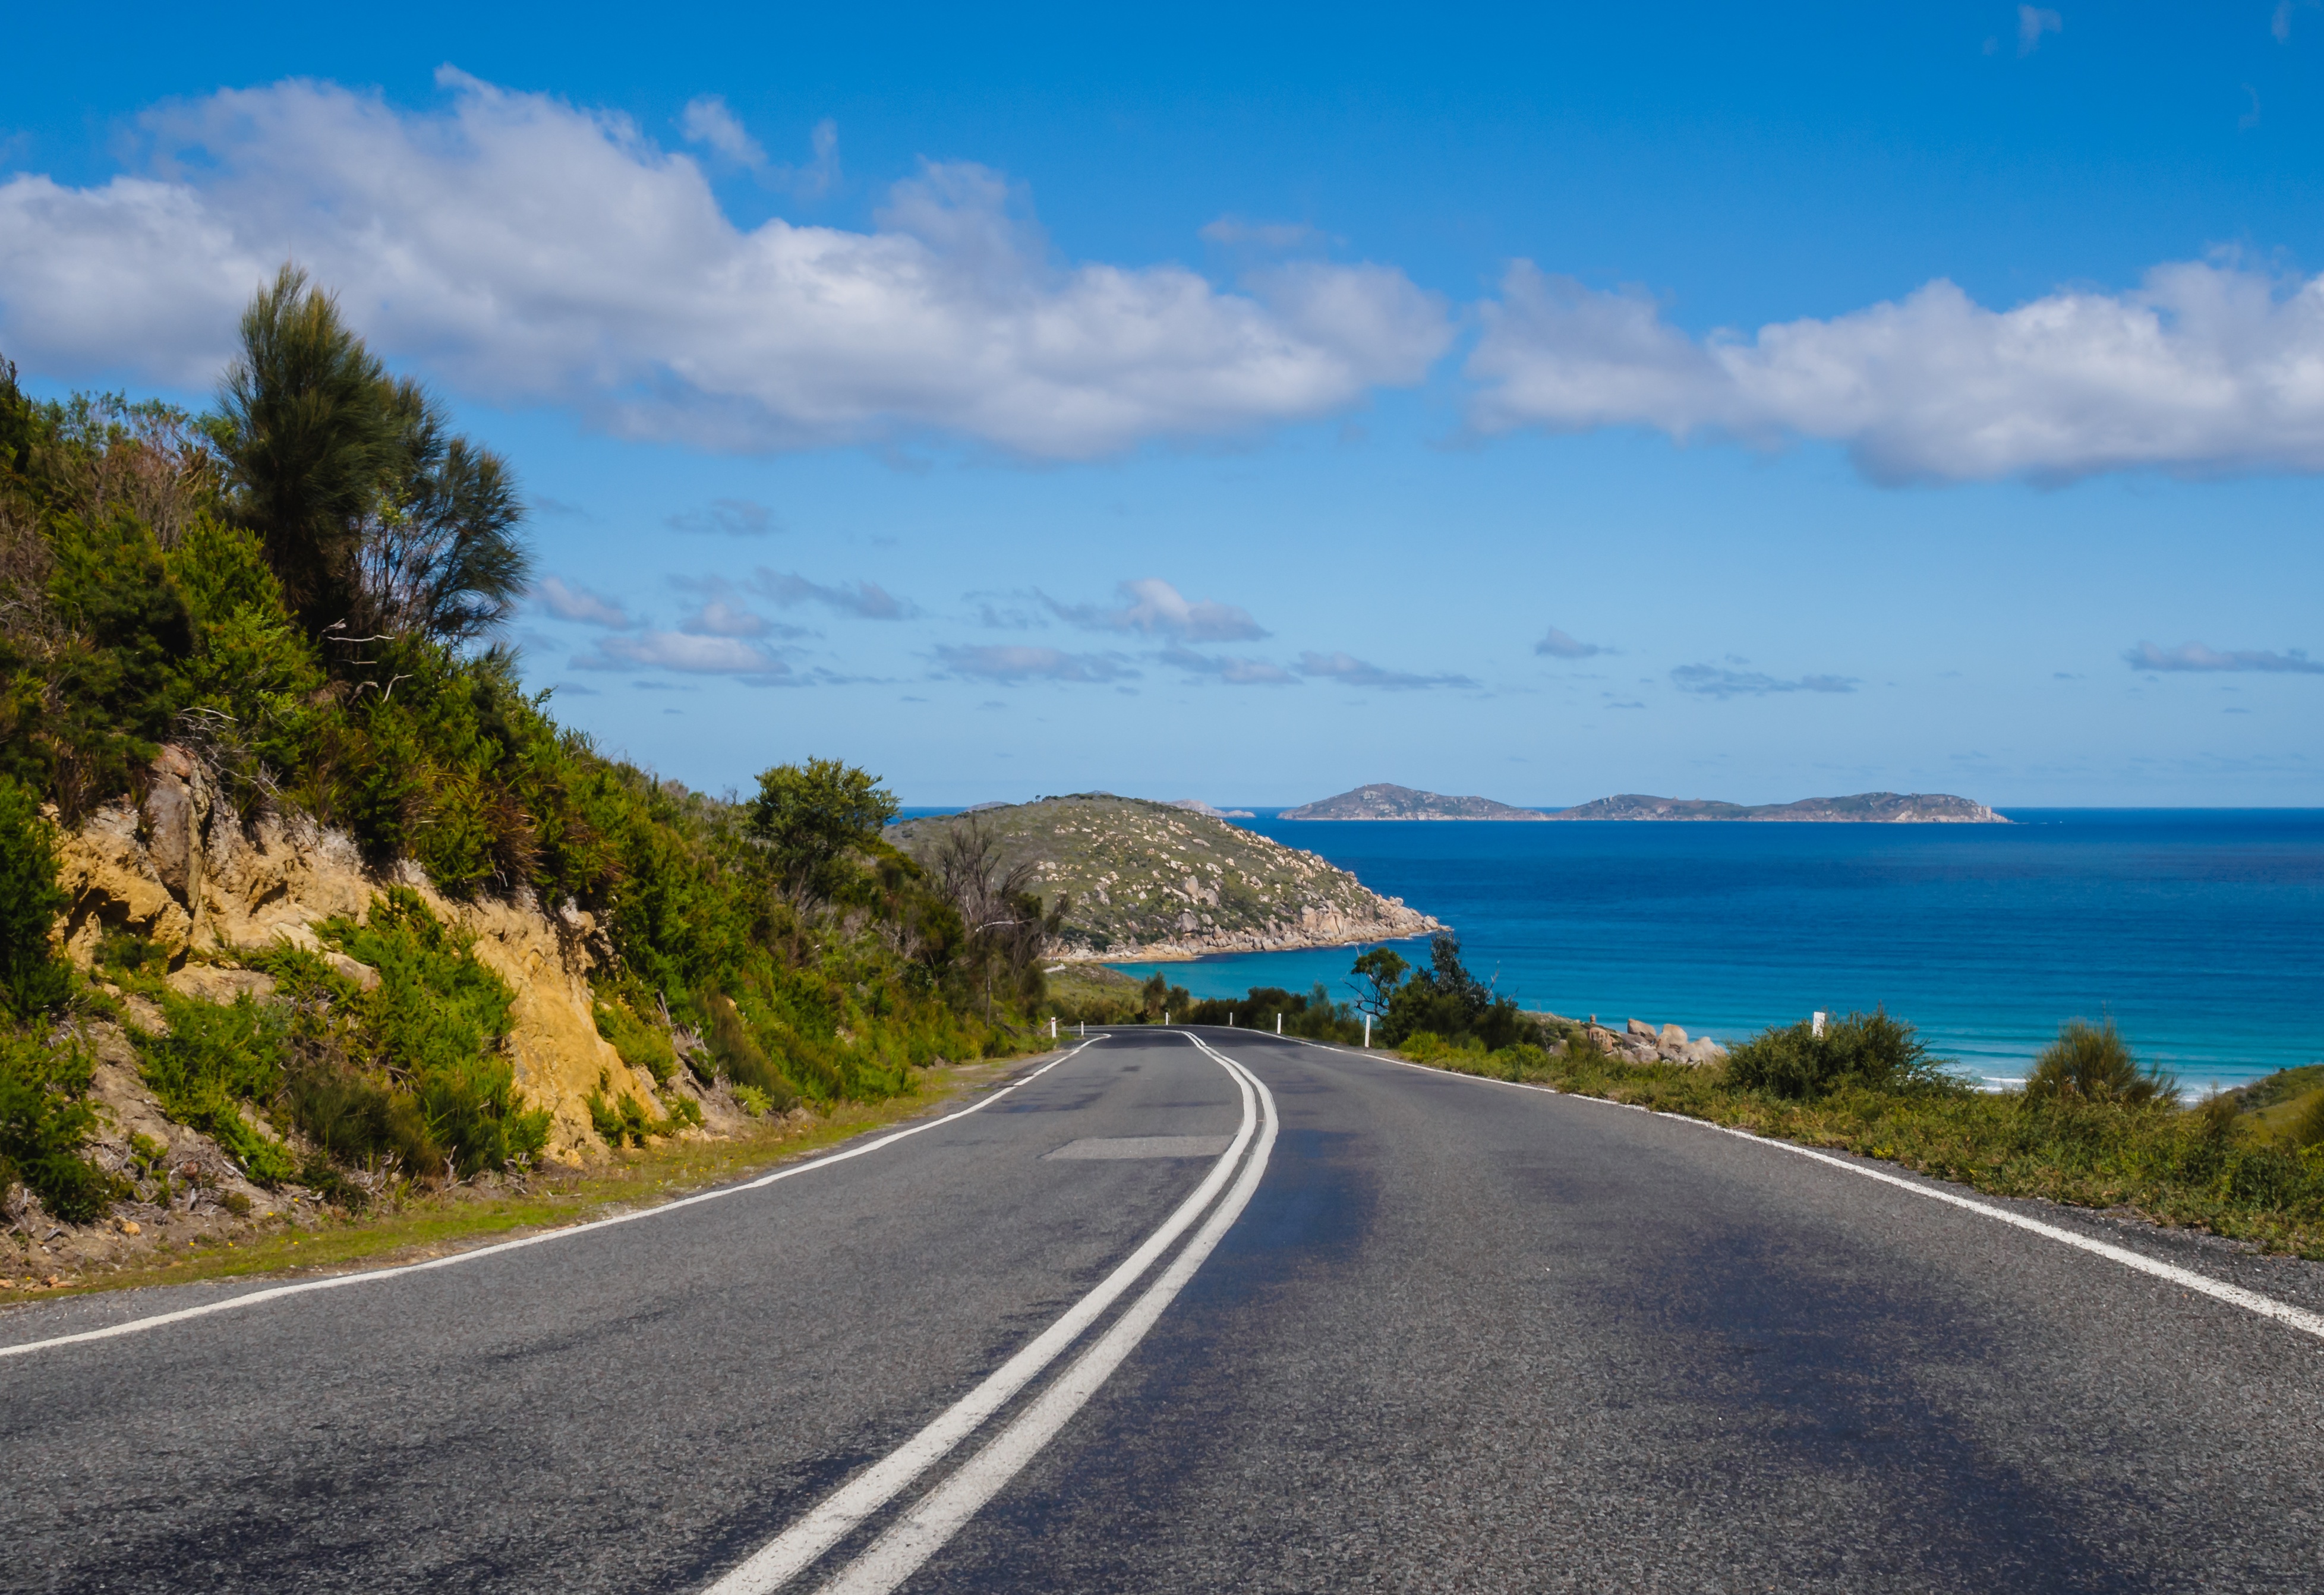
beach, sea, coast, water, horizon, cloud, road, highway, island, road trip, infrastructure